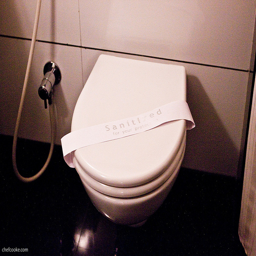
Closeup of a closed toilet with paper reading "sanitized."
a cleaned and sanitized toilet with paper across the seat
A toilet that says it is sanitized on it.
A white toilet sitting in a bathroom with a paper on top of it.
a closed toilet with a sanitized sign on it